Steve Sowden

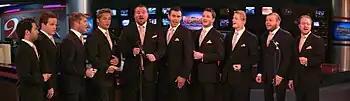
the Ten Tenors while performing at KUSI-TV in San Diego.

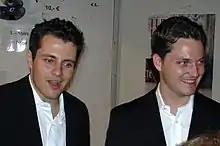
Adrian Phillips and Steve Sowden members of the Ten Tenors (2007).

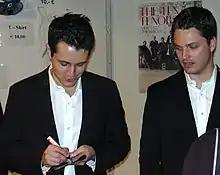
Adrian Phillips and Steve Sowden members of the Ten Tenors at the autograph signing (2007).

Steve grew up in a Christian home and later joined a church worship team as a teenager. Where he studied singing and earned a BA in Musical Theater from the Central Queensland Conservatory of Music in Australia. Throughout his singing career. Sowden was lead vocalist in Tokyo Disney-Sea Broadway Revue 'Encore' from 2005 through 2006. The following year he joined the Ten Tenors group as lead vocalist in internationally acclaimed crossover vocal group from 2006 to 2010. From 2008 until now he belongs to Planetshakers Church, where he serves as a pastor and singer.